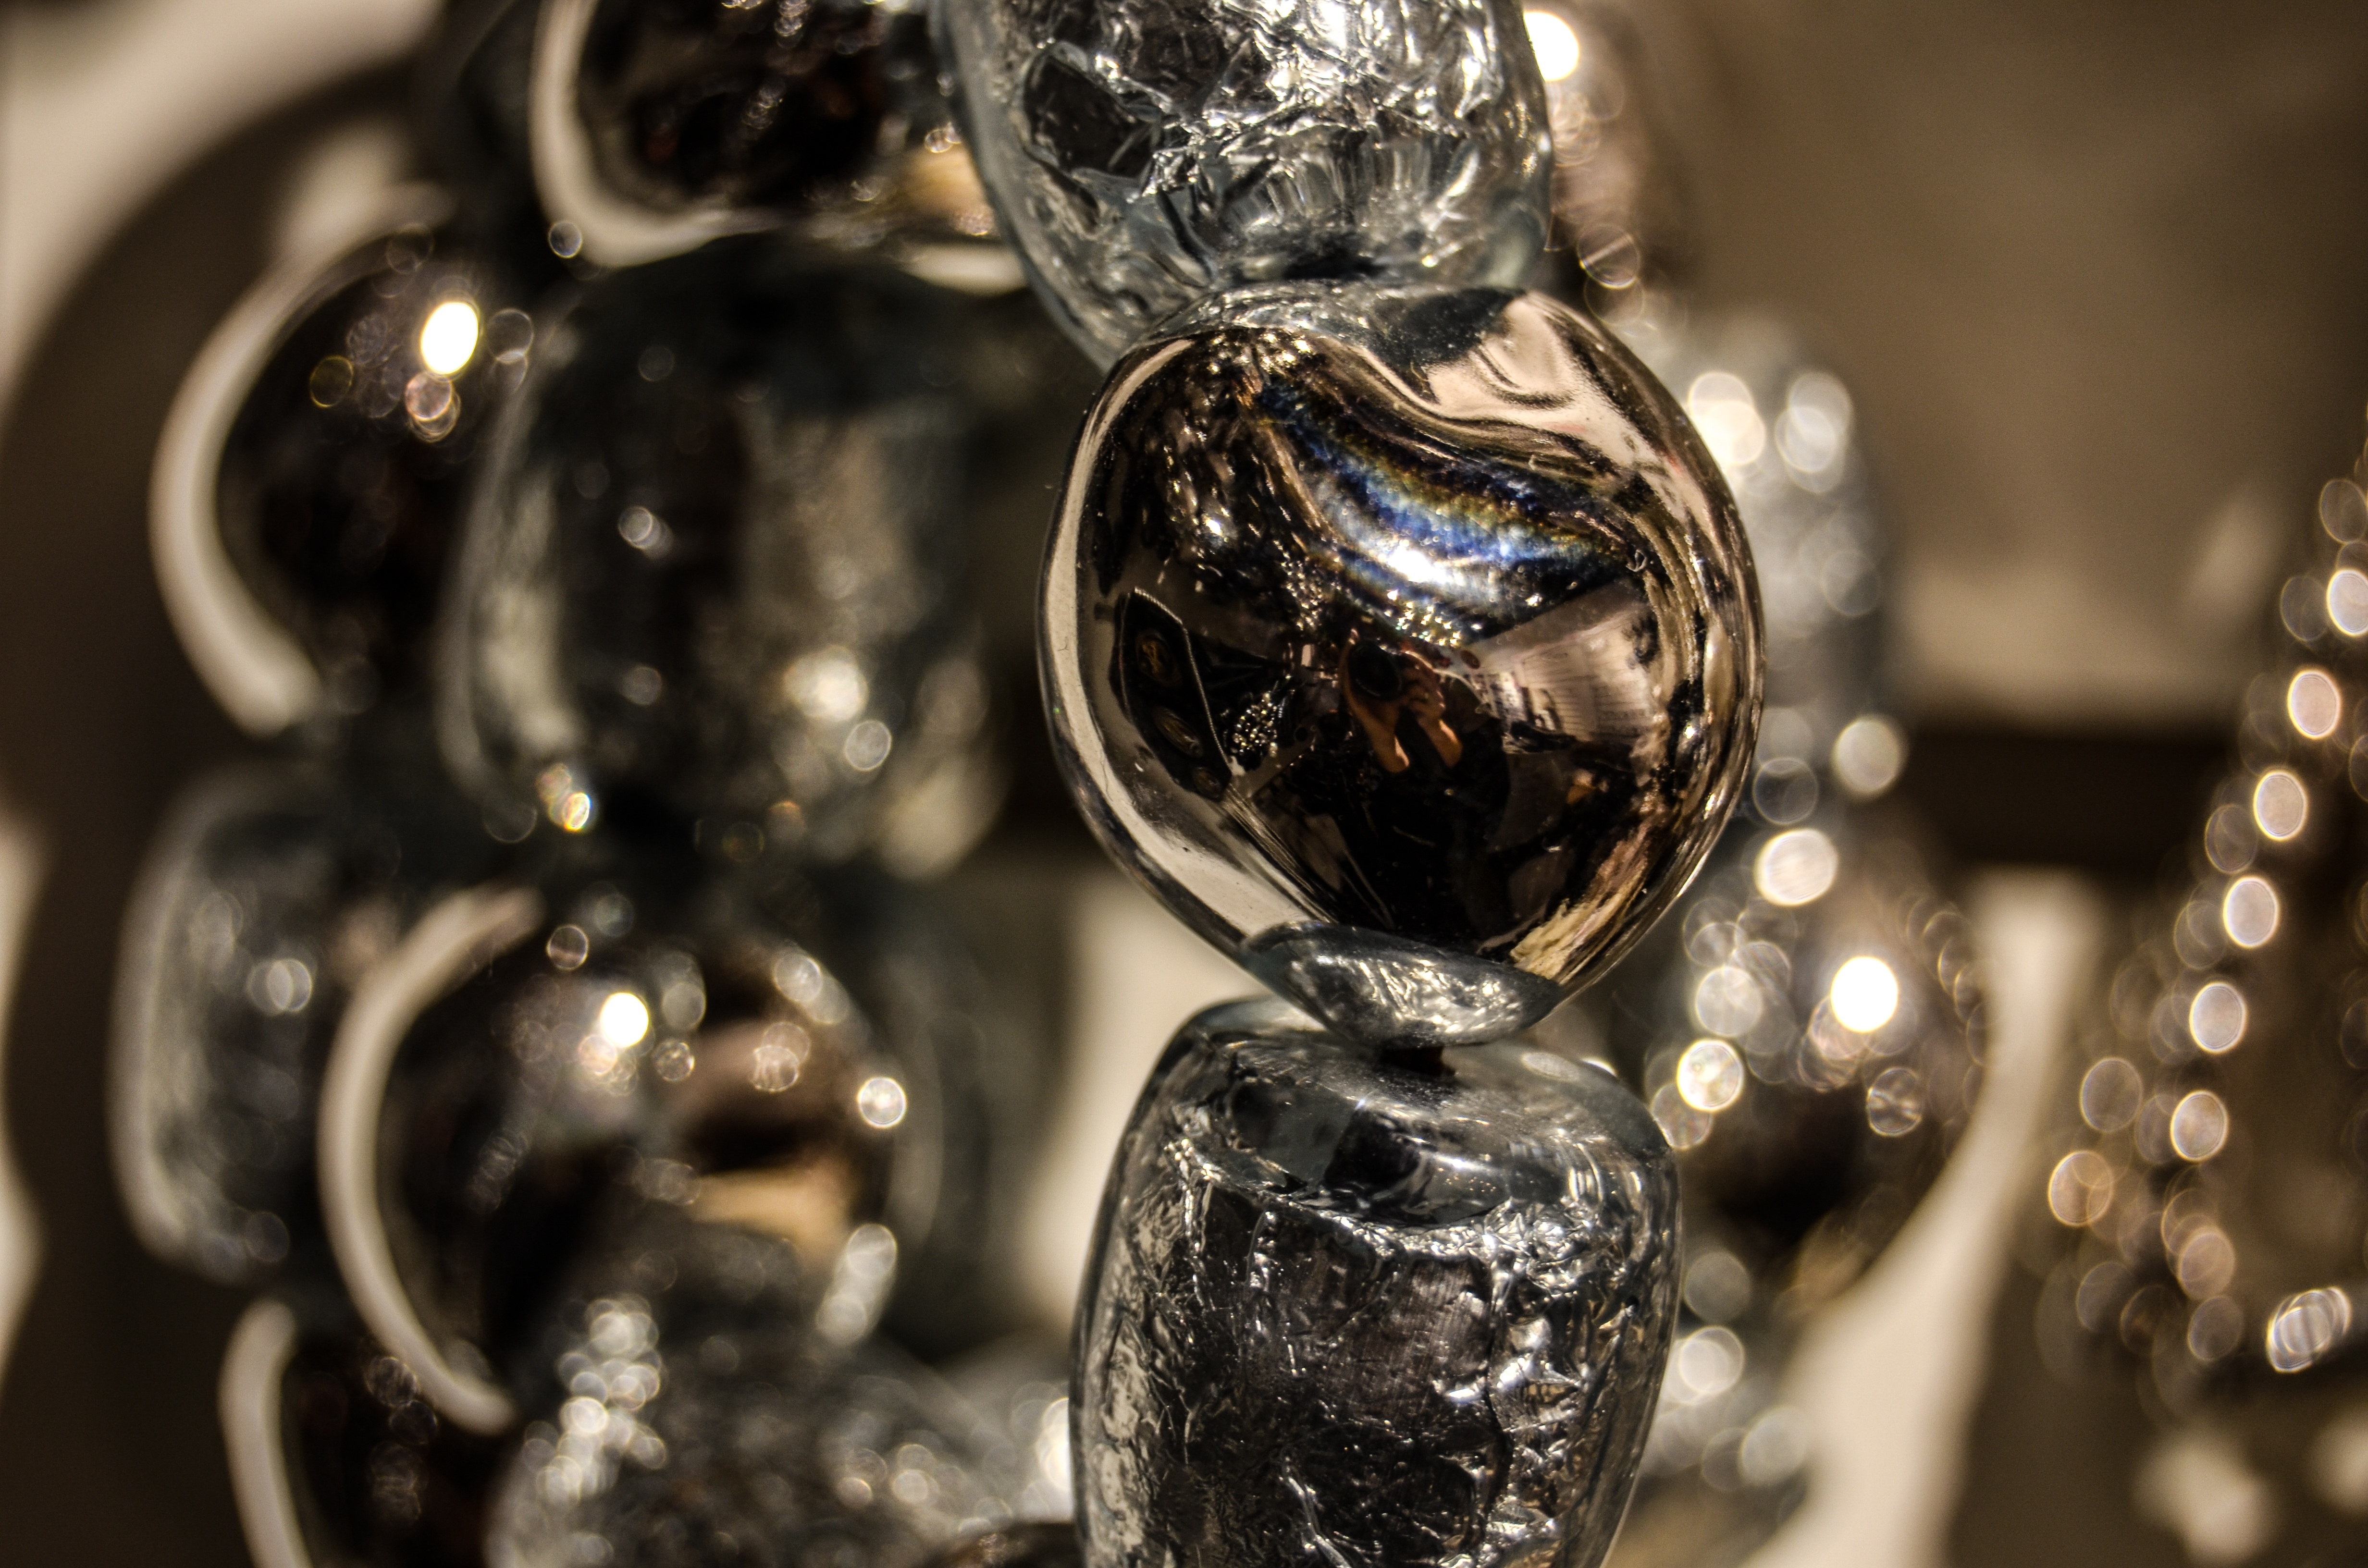
photography, glass, black, feminine, necklace, close up, women, ornaments, necklaces, macro photography